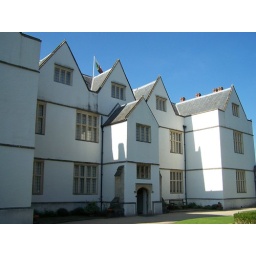
The original medieval castle was remodelled as a fine Elizabethan manor house in about 1580.